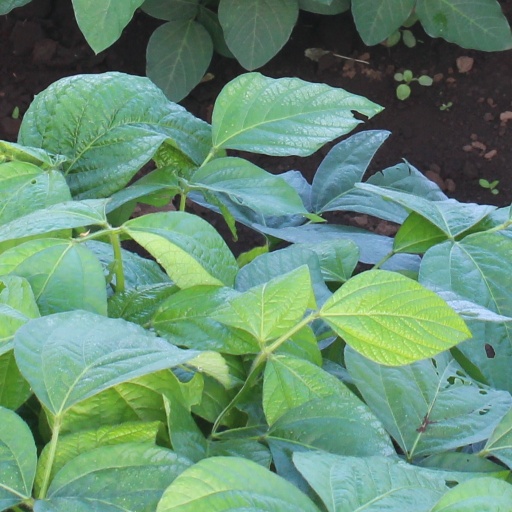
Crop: soybean